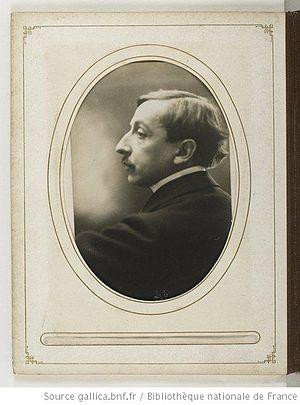
Portrait de Maurice Barrès dans un album de famille, 1880-1910.
Maurice Barrès [baʁɛs], né le 19 août 1862 à Charmes et mort le 4 décembre 1923 à Neuilly-sur-Seine, est un écrivain et homme politique français, figure de proue du nationalisme français.